Brown Aircraft Co.

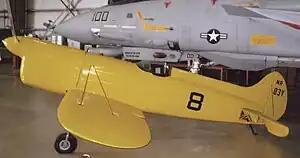
The Brown B-1 Racer displayed in the Wings Over Miami air museum in April 2009

In 1931, Brown moved to Montebello, California and established the Brown Aircraft Co.. From 1933 he built a series of small low-wing racing monoplanes and these competed in the major air racing meetings held in the United States. Postwar he built the L-20 Brownie, a high-wing monoplane intended for operation by private pilots, but on Brown's death on 25 December 1945, the firm's activities ceased. The sole surviving original aircraft built by the firm is the Brown B-1 Racer which is preserved in the "Wings over Miami" aircraft museum at Tamiami Airport near Miami.